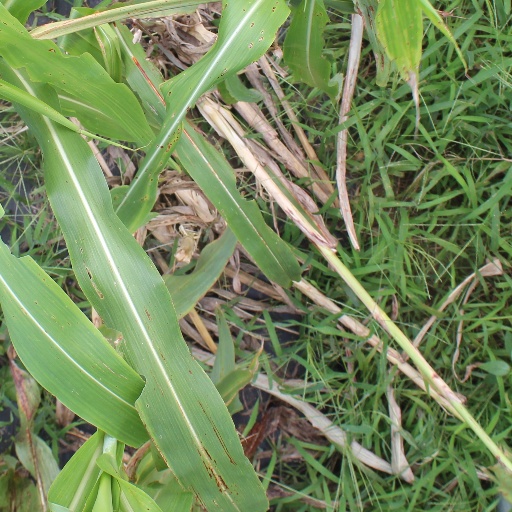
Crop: sorghum